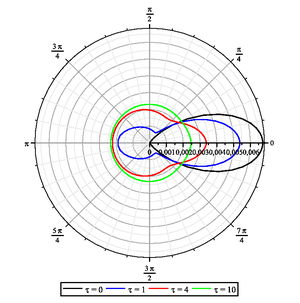
Propagation dans un milieu unidimensionnel avec diffusion seule
En physique l'extinction désigne la modification du rayonnement par diffusion et, par extension, la modification par absorption et diffusion. Ces deux phénomènes, absorption et diffusion, sont très différents à la fois par leur origine physique, mais également par leurs conséquences sur le transfert de rayonnement. On peut en effet restreindre le problème de l'absorption seule à l'étude de la propagation dans une seule direction, conduisant à la loi de Beer-Lambert. Par nature la diffusion introduit un couplage de toutes les directions de propagation. Il s'agit donc d'un problème dont la résolution est plus complexe et qui n'admet pas de solution analytique sauf cas très particulier.